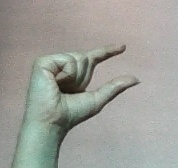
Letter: dal